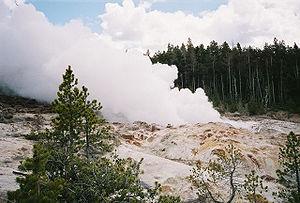
Le Steamboat Geyser est un célèbre geyser situé à Norris Geyser Basin dans le parc national de Yellowstone aux États-Unis. C'est l'un des 400 geysers du parc.